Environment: real
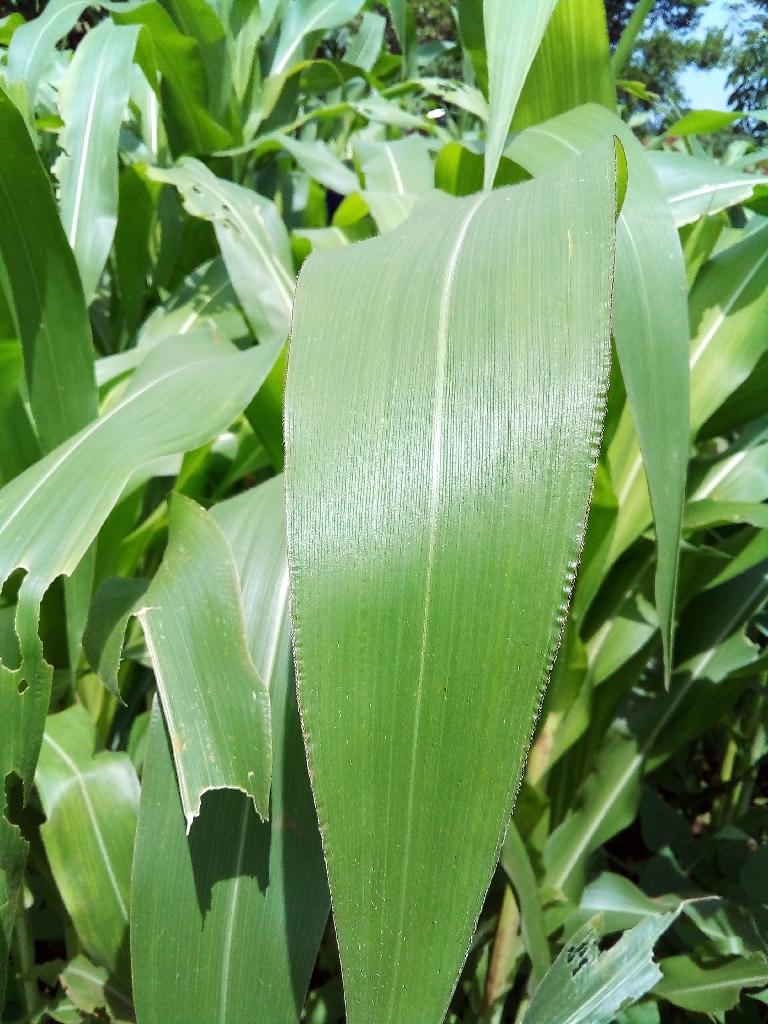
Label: healthy